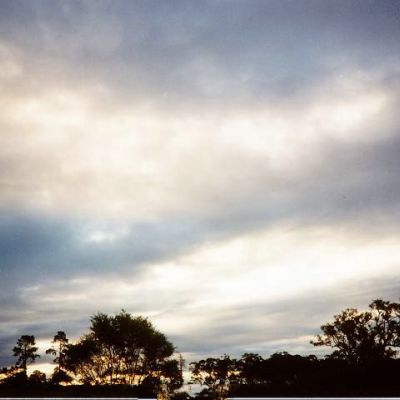
Cloud type: Stratocumulus (Sc)